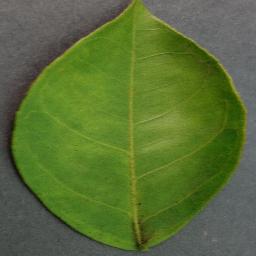
Label: Orange___Haunglongbing_(Citrus_greening)